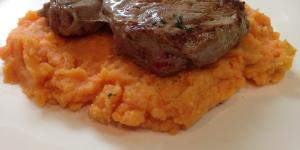
solomillo con pure de boniato